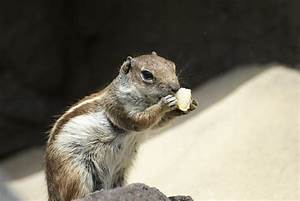
Label: squirrel